Fayette County Courthouse (Georgia)

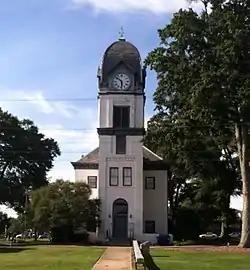

The Fayette County Courthouse in Fayetteville, Georgia was built in 1825. It was listed on the National Register of Historic Places in 1980.